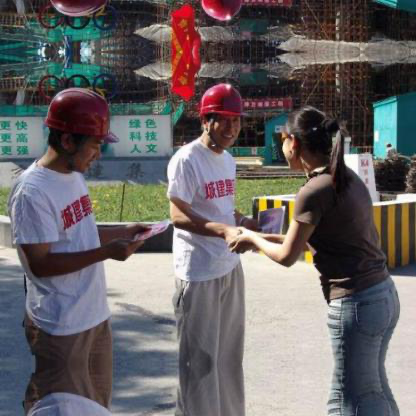
Objects in the image:
label: helmet
label: helmet
label: head
label: person
label: person
label: person
label: helmet
label: helmet